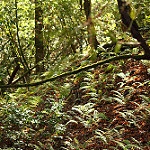
Label: forest